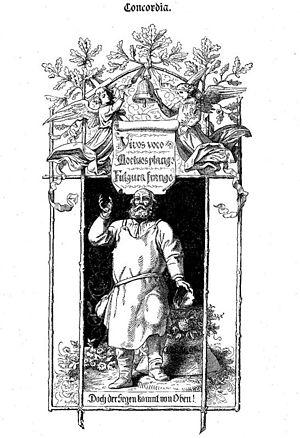
Adrian Ludwig Richter était un peintre, dessinateur et graveur allemand de la période romantique et aussi de la période Biedermeier.